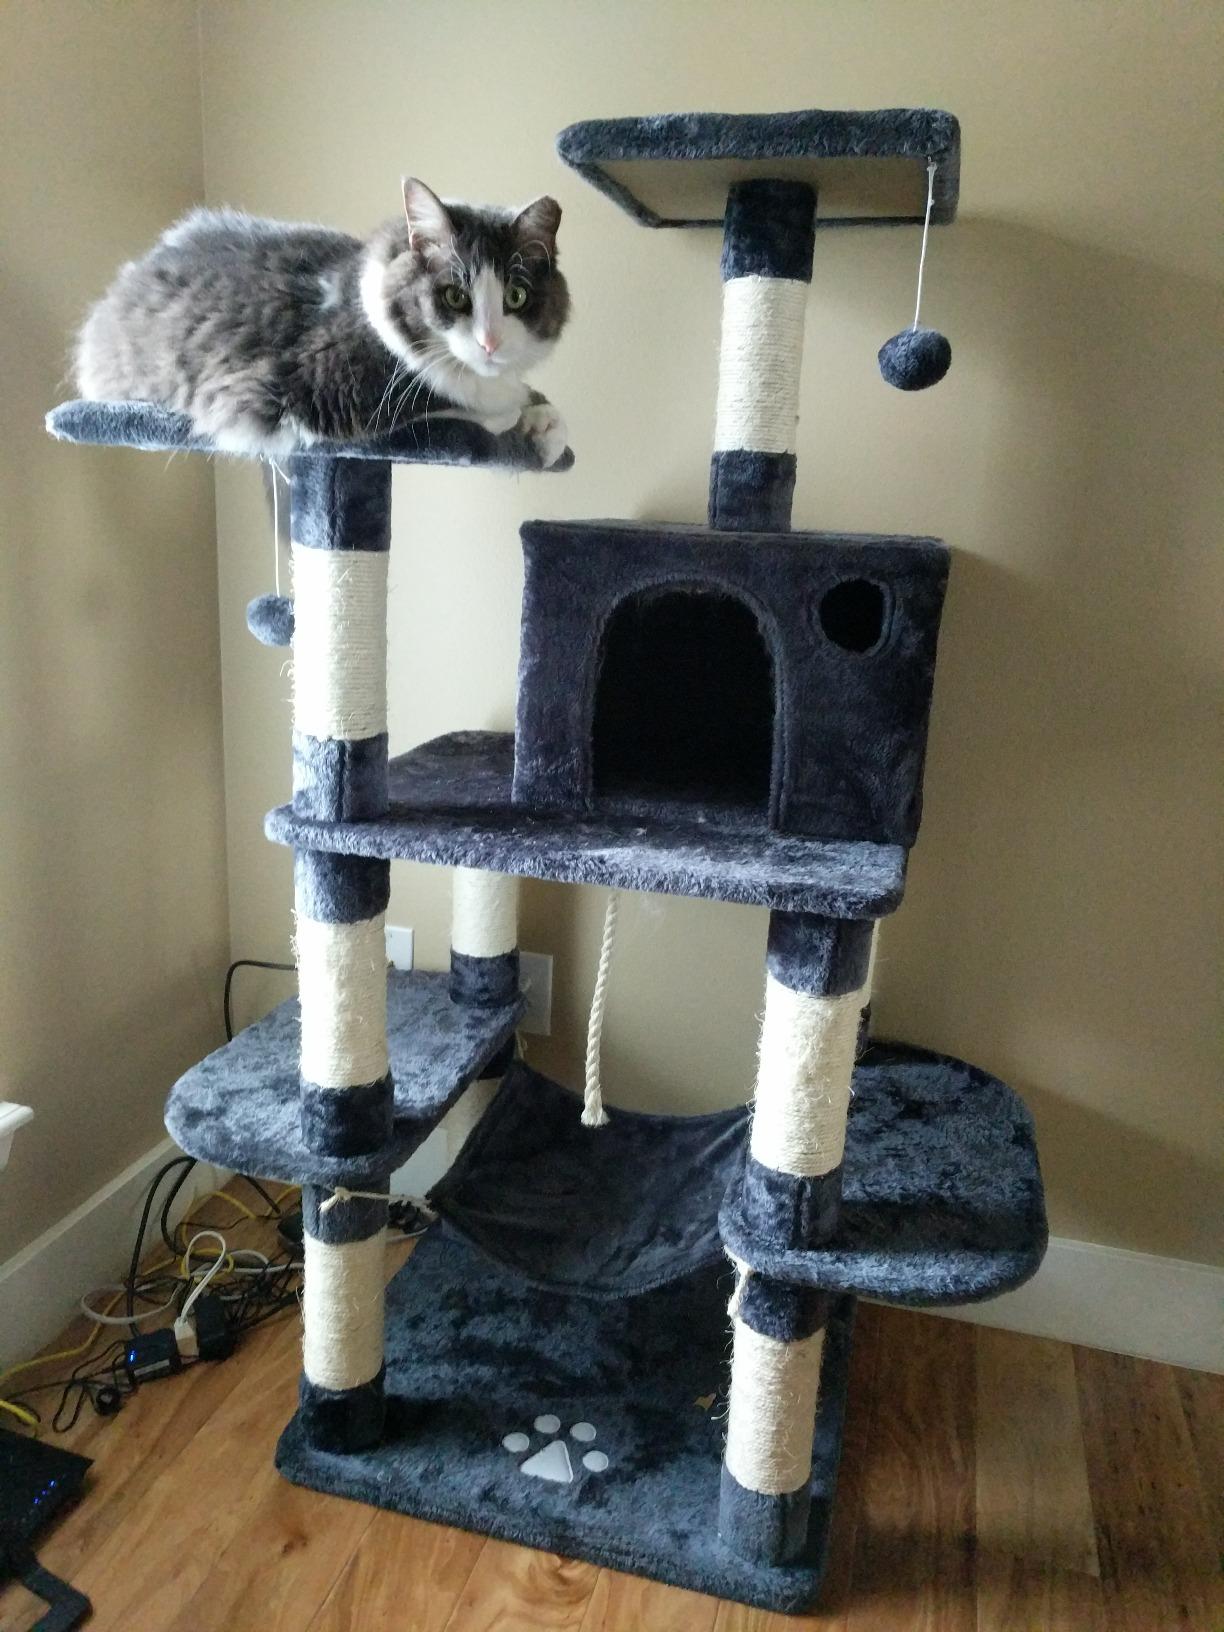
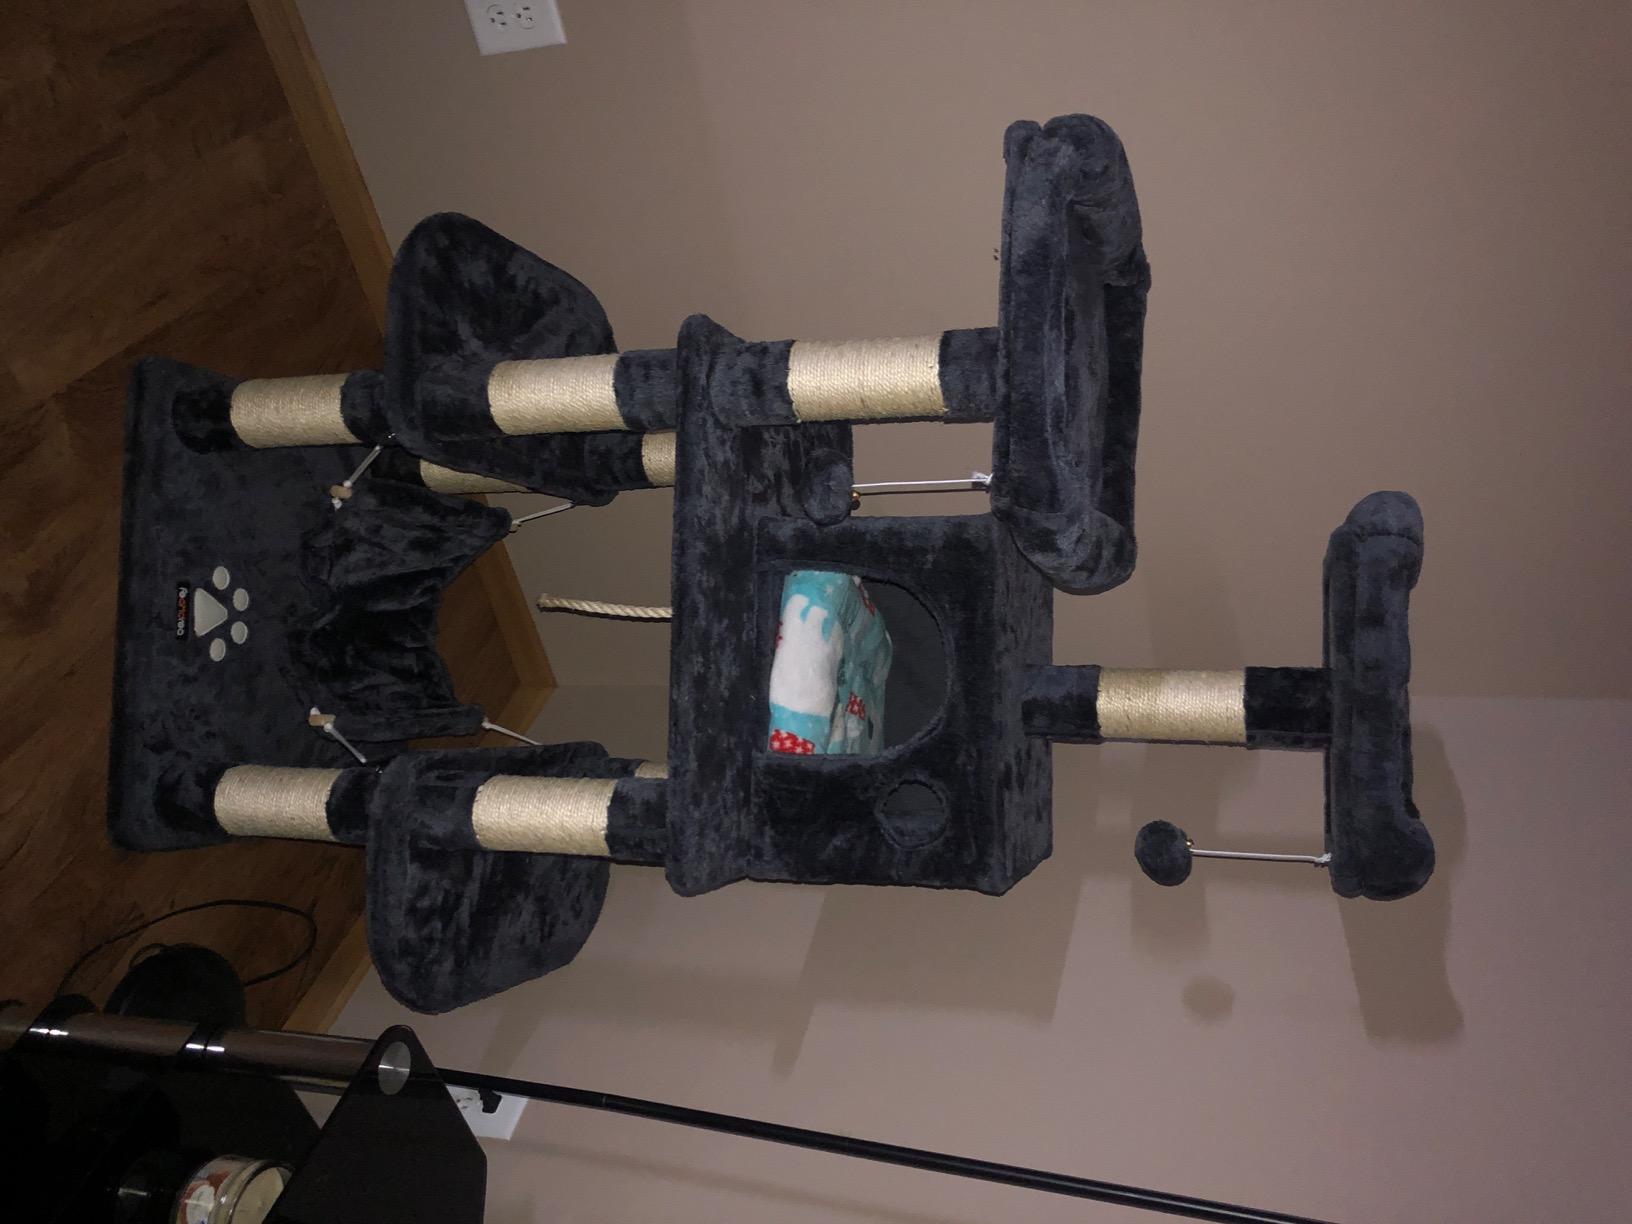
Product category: items_cat tree
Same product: yes